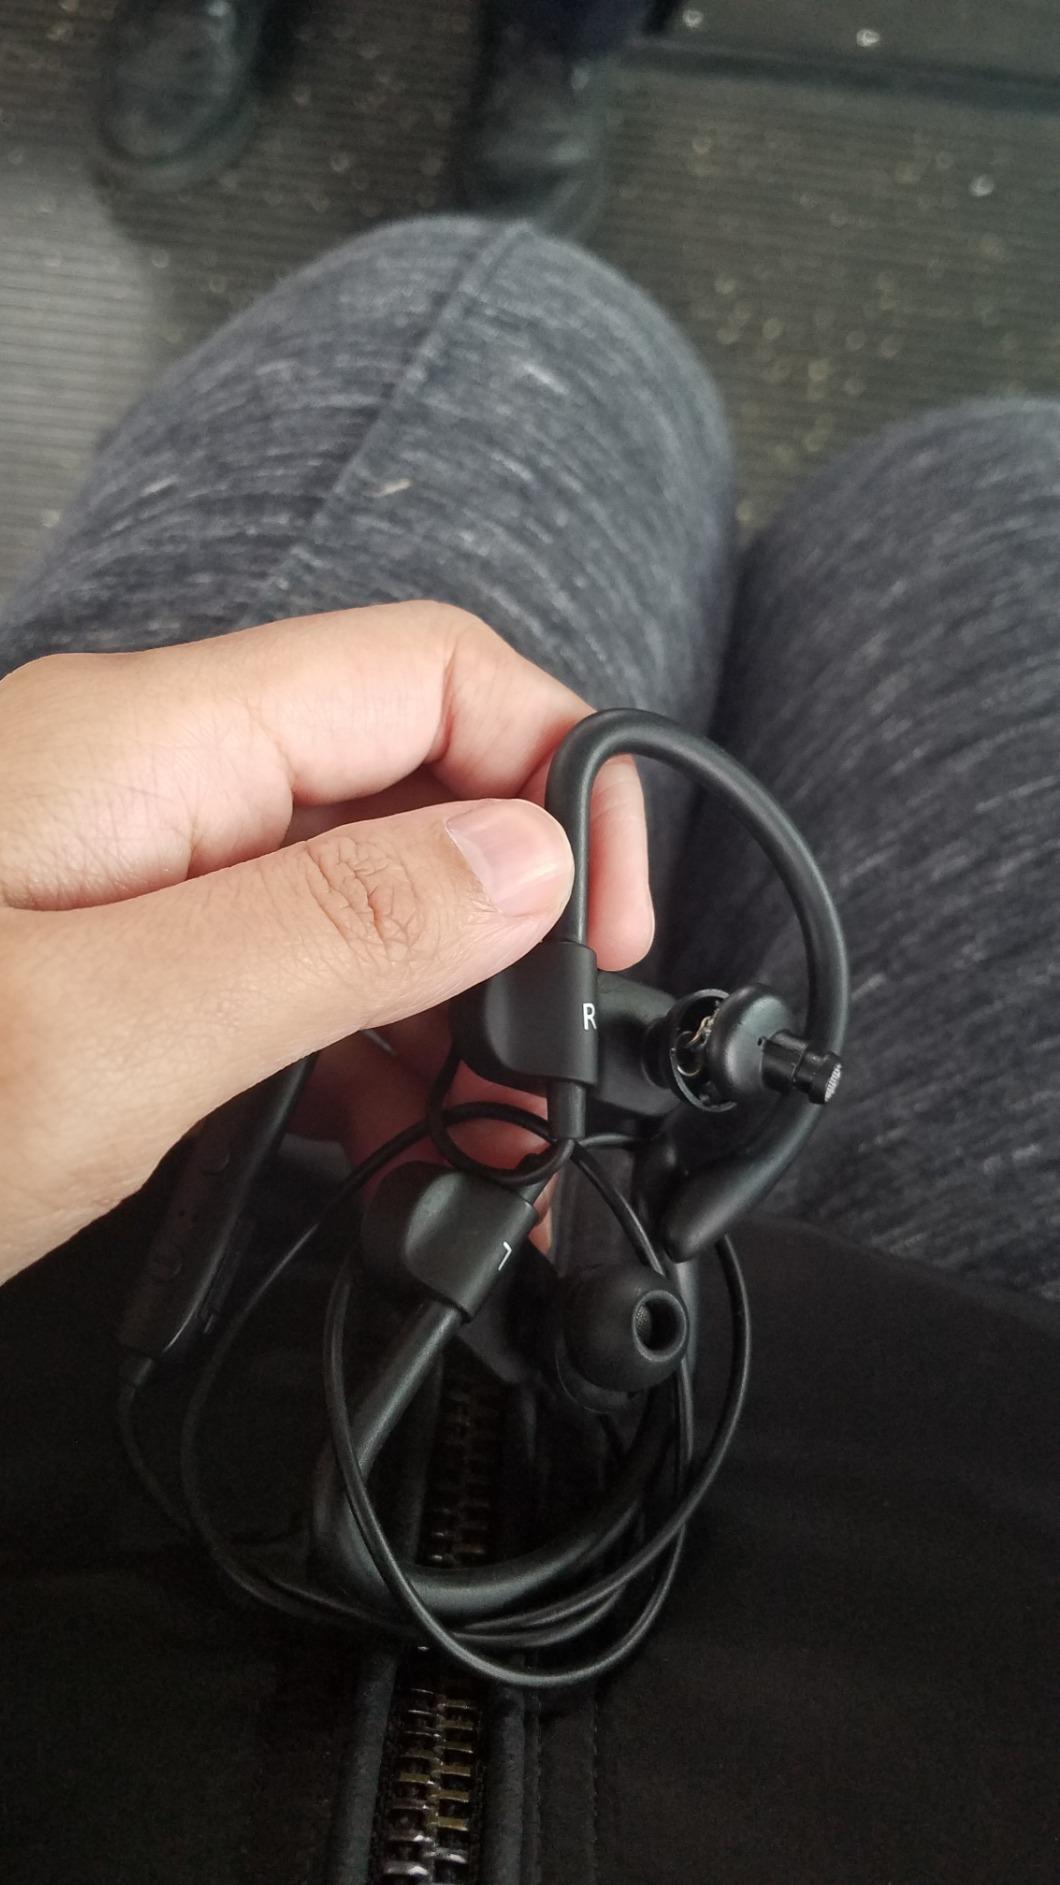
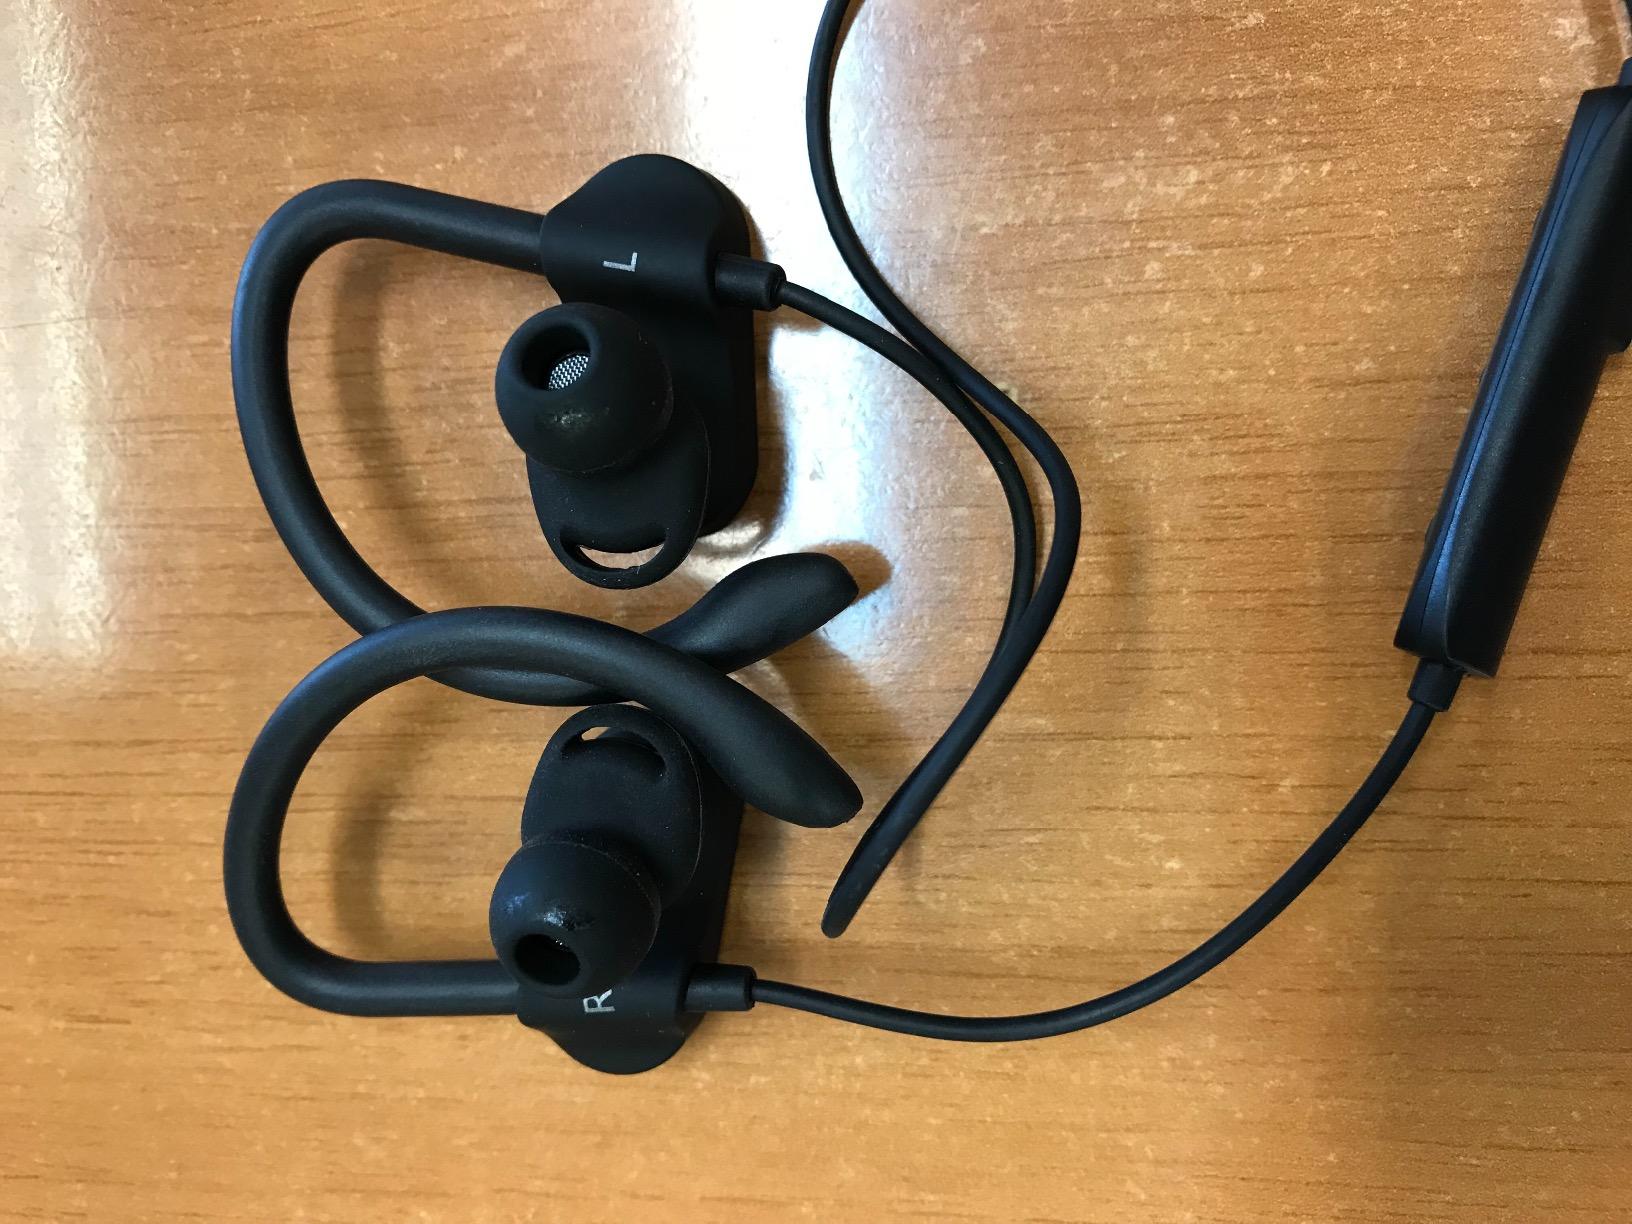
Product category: headphones
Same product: yes